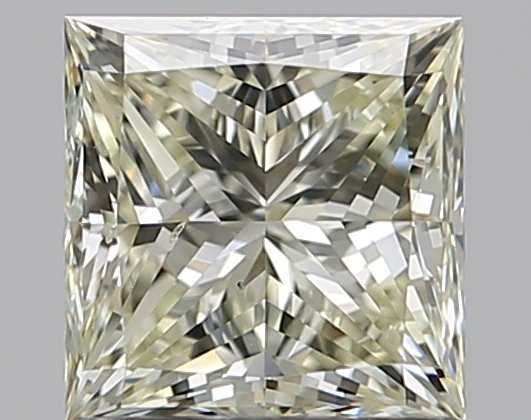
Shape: princess
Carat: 1.01
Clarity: SI1
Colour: N
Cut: EX
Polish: EX
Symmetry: VG
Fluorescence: N
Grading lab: GIA
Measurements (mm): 5.51 x 5.38 x 3.85